The Beautiful Sailor

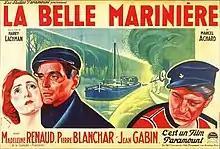

The Beautiful Sailor is a 1932 French drama film directed by Harry Lachman and starring Pierre Blanchar, Madeleine Renaud and Jean Gabin. It was made by the French subsidiary of Paramount Pictures at the company's Joinville Studios in Paris.